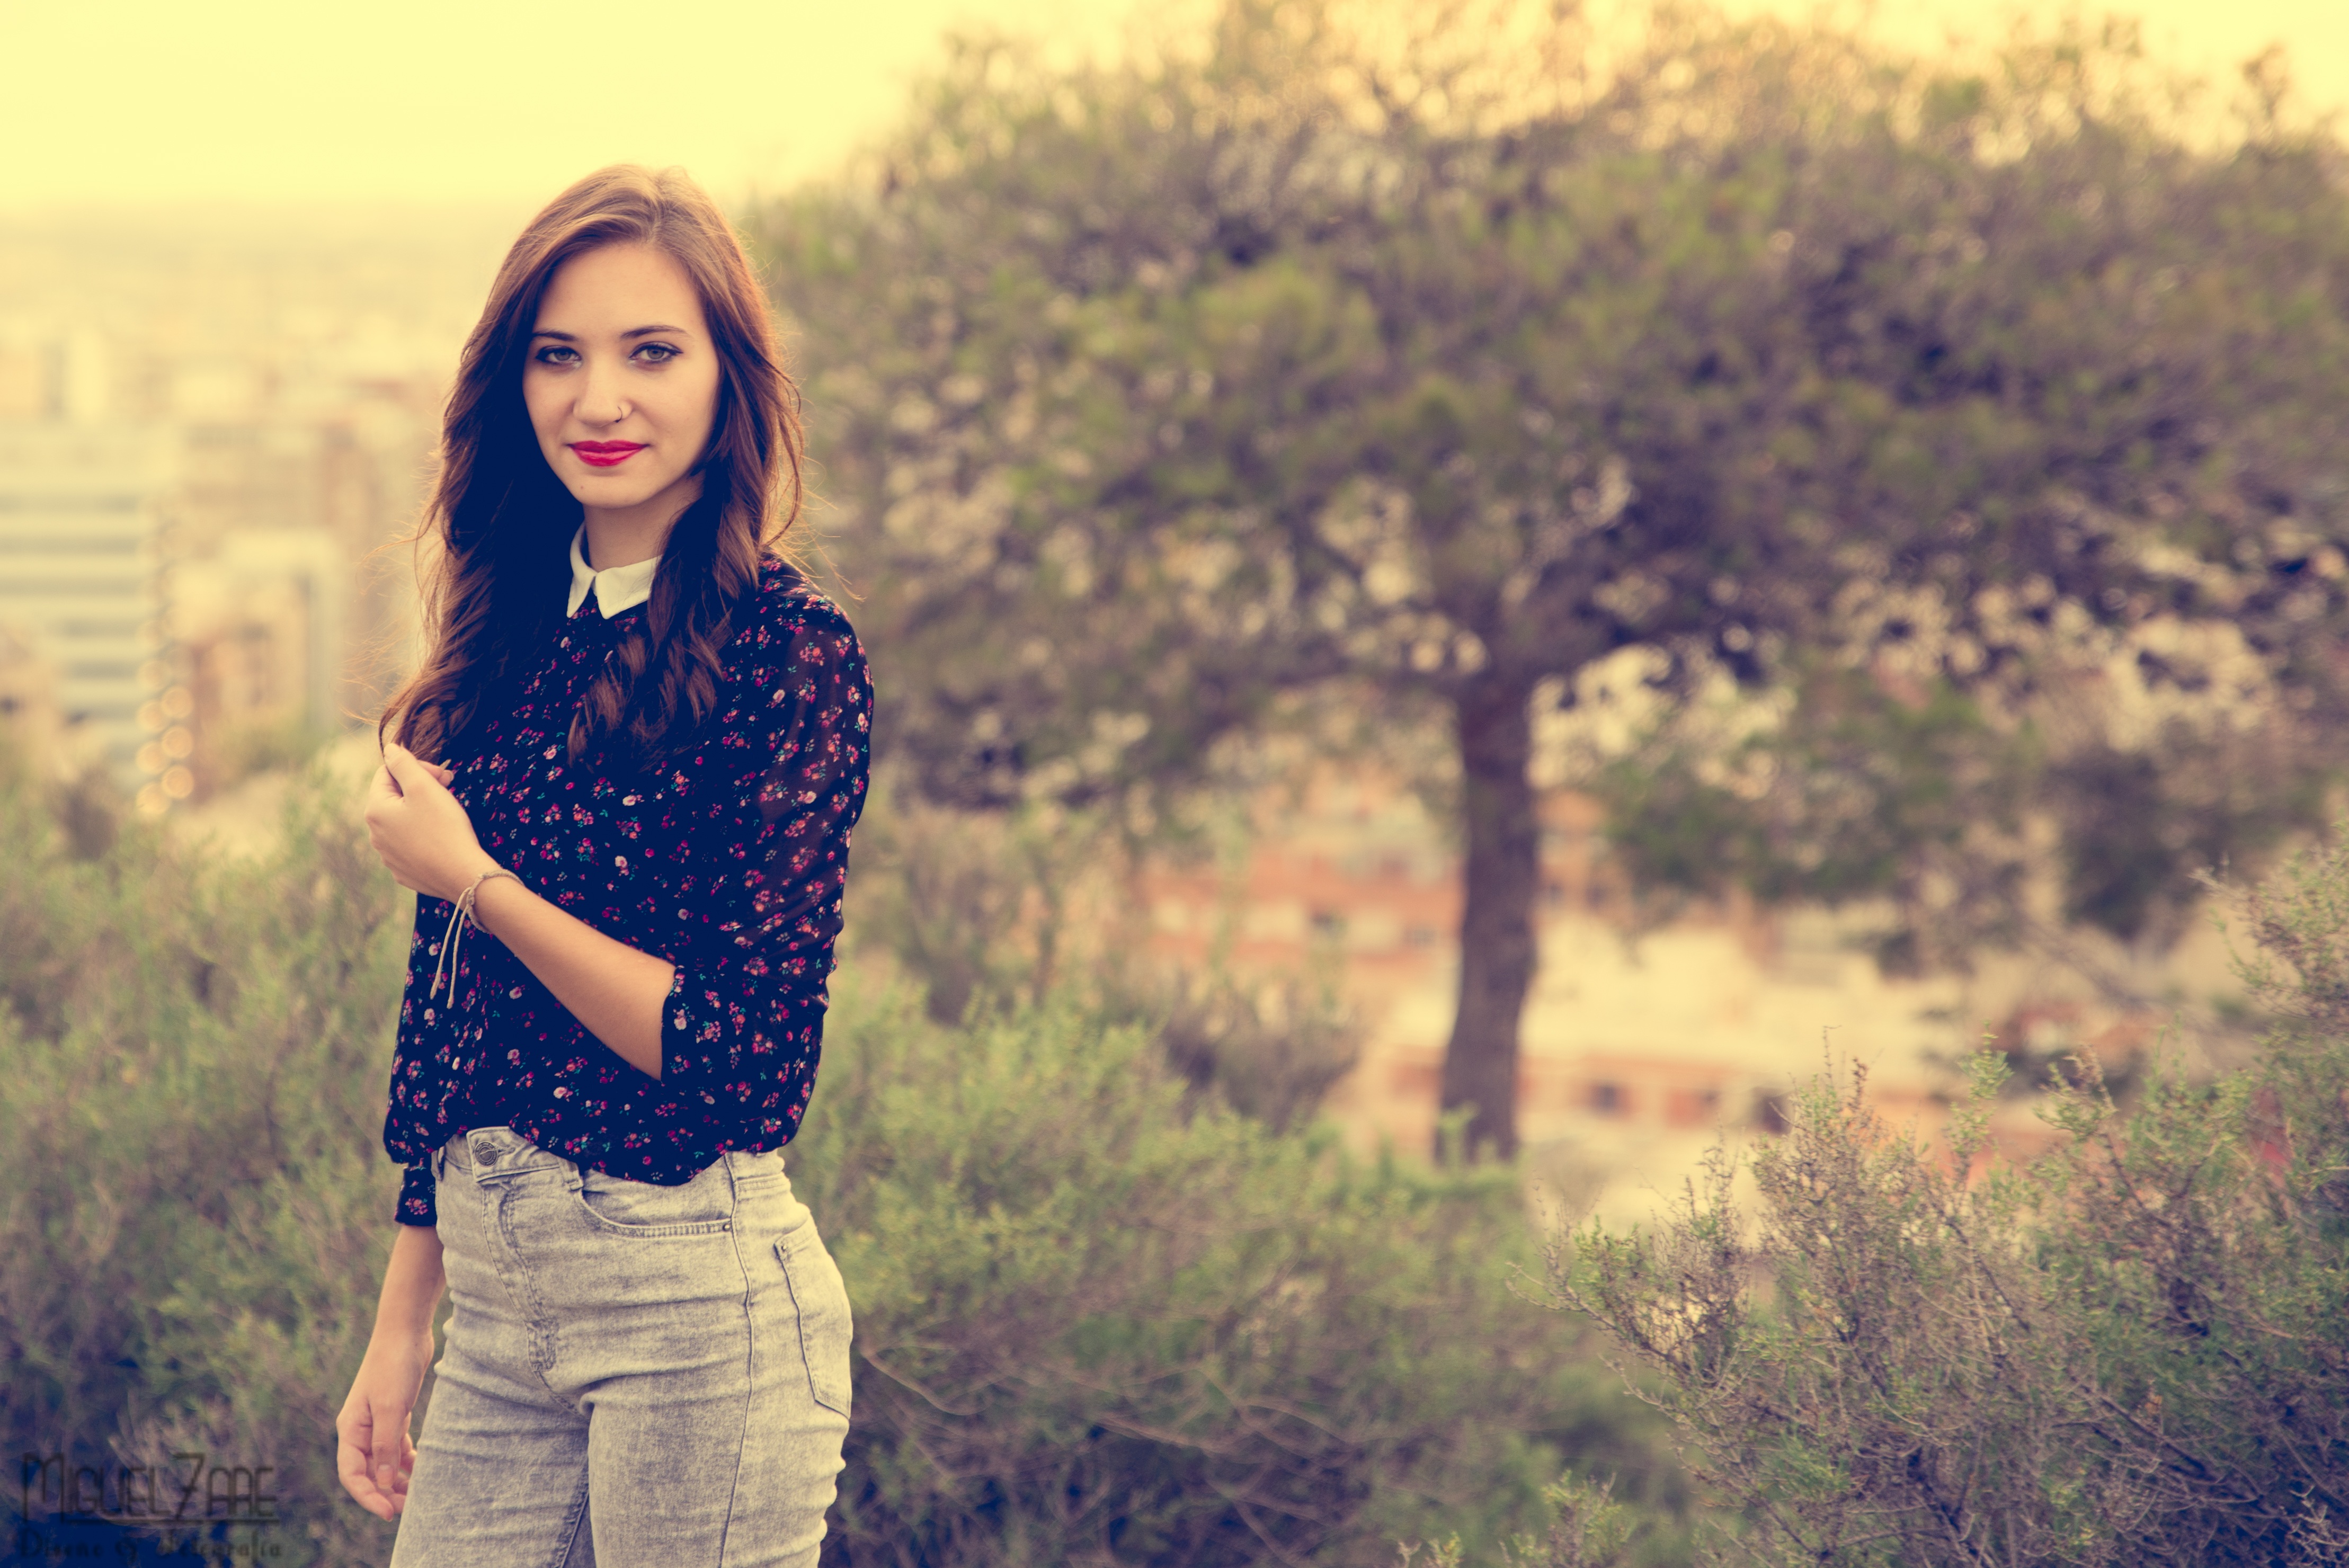
person, girl, photography, sunlight, female, portrait, model, young, spring, autumn, romance, fashion, season, outside, dress, photograph, beauty, pretty, models, photo shoot, portrait photography